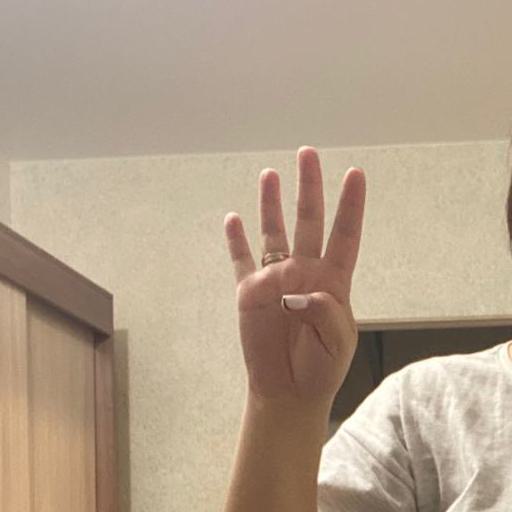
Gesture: four